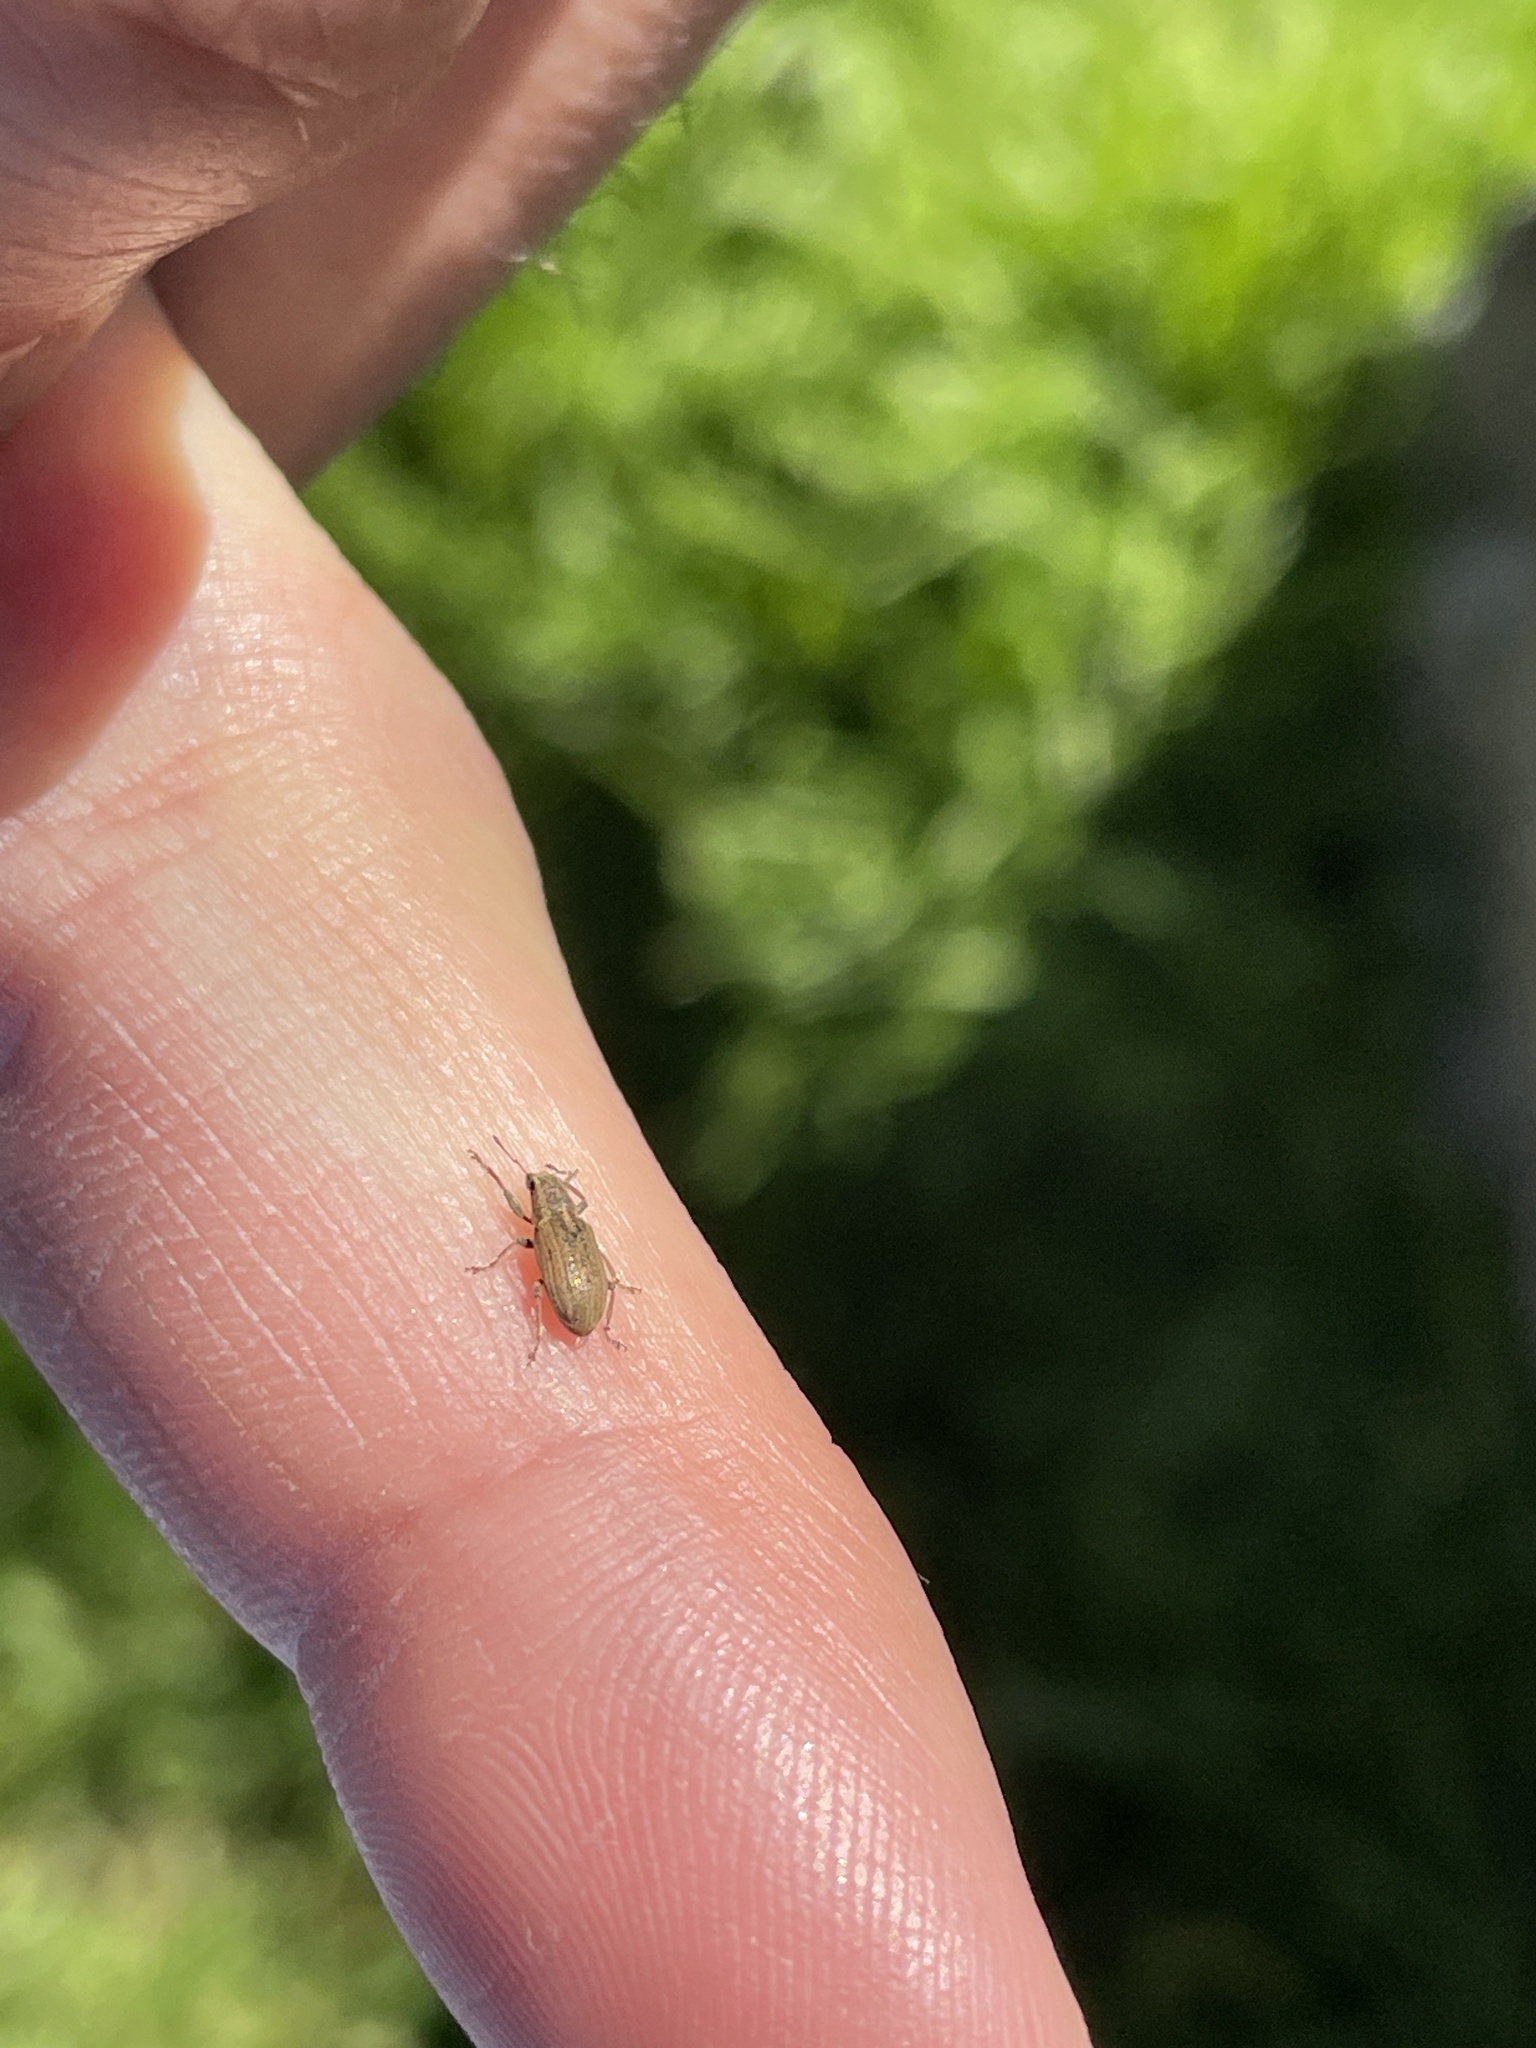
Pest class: pea_leaf_weevil